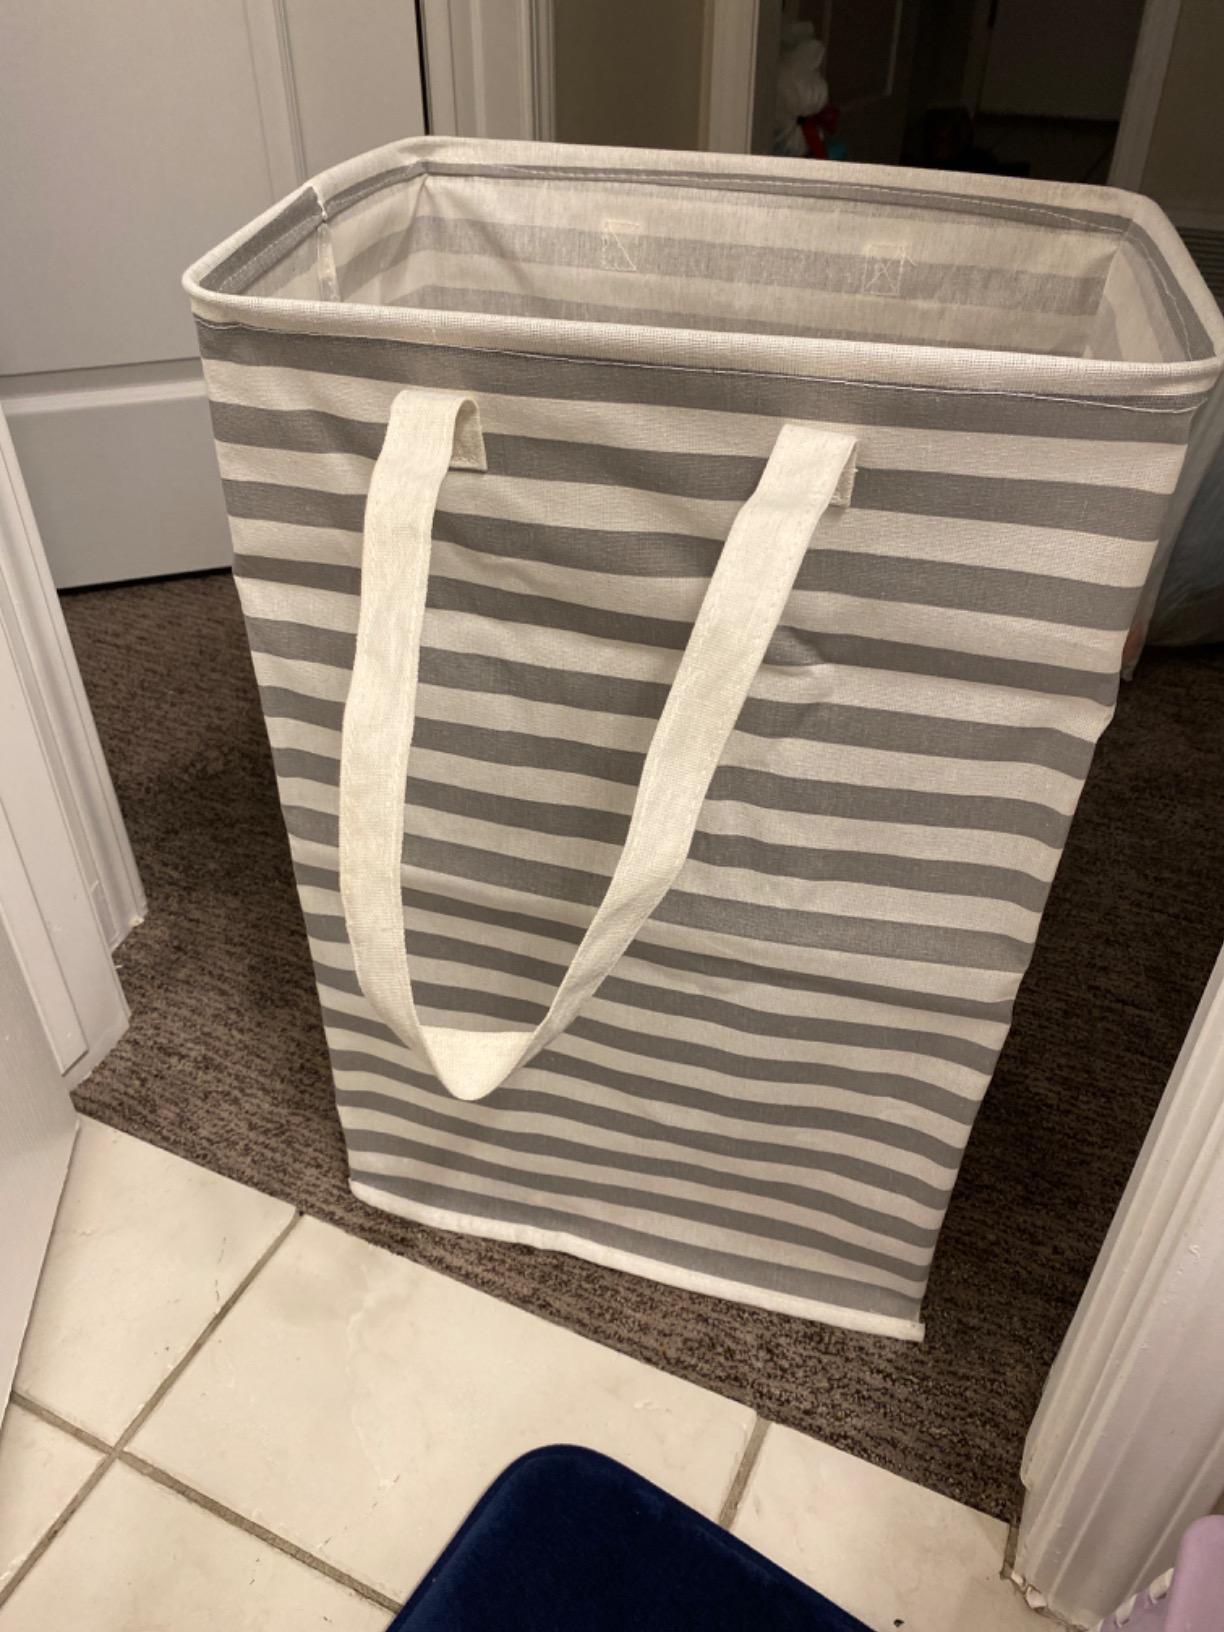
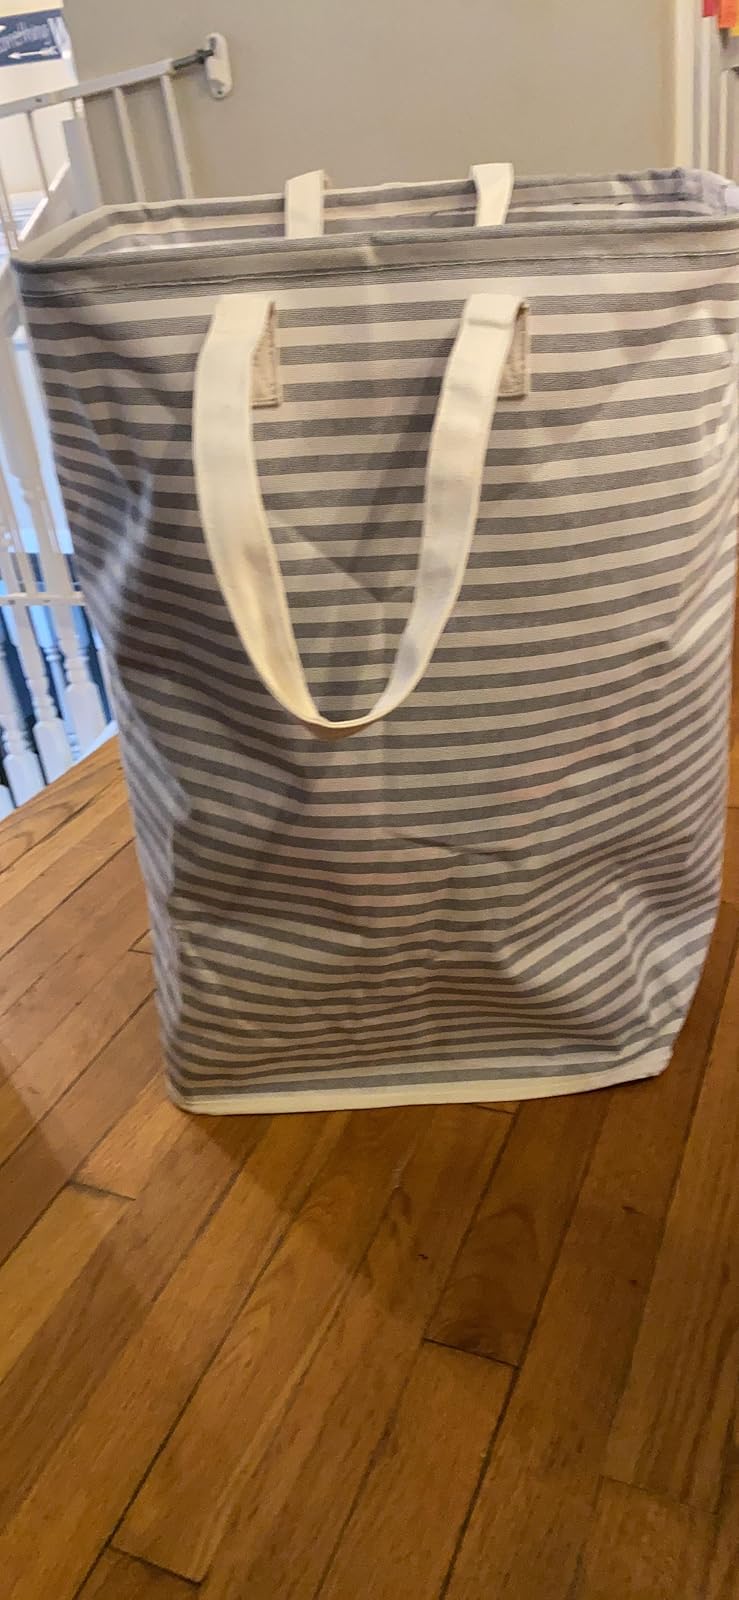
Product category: items_hamper
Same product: no